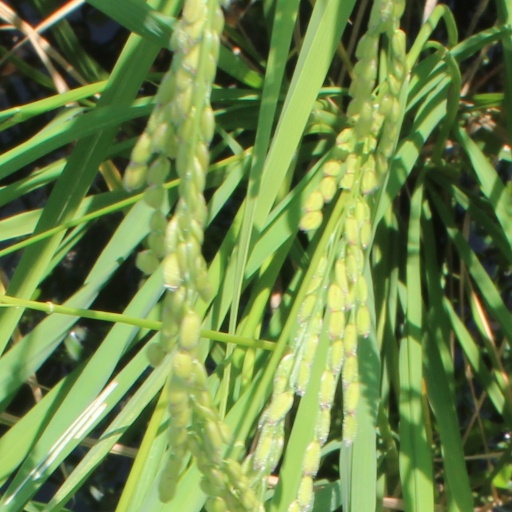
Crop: rice